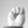
ASL letter: M